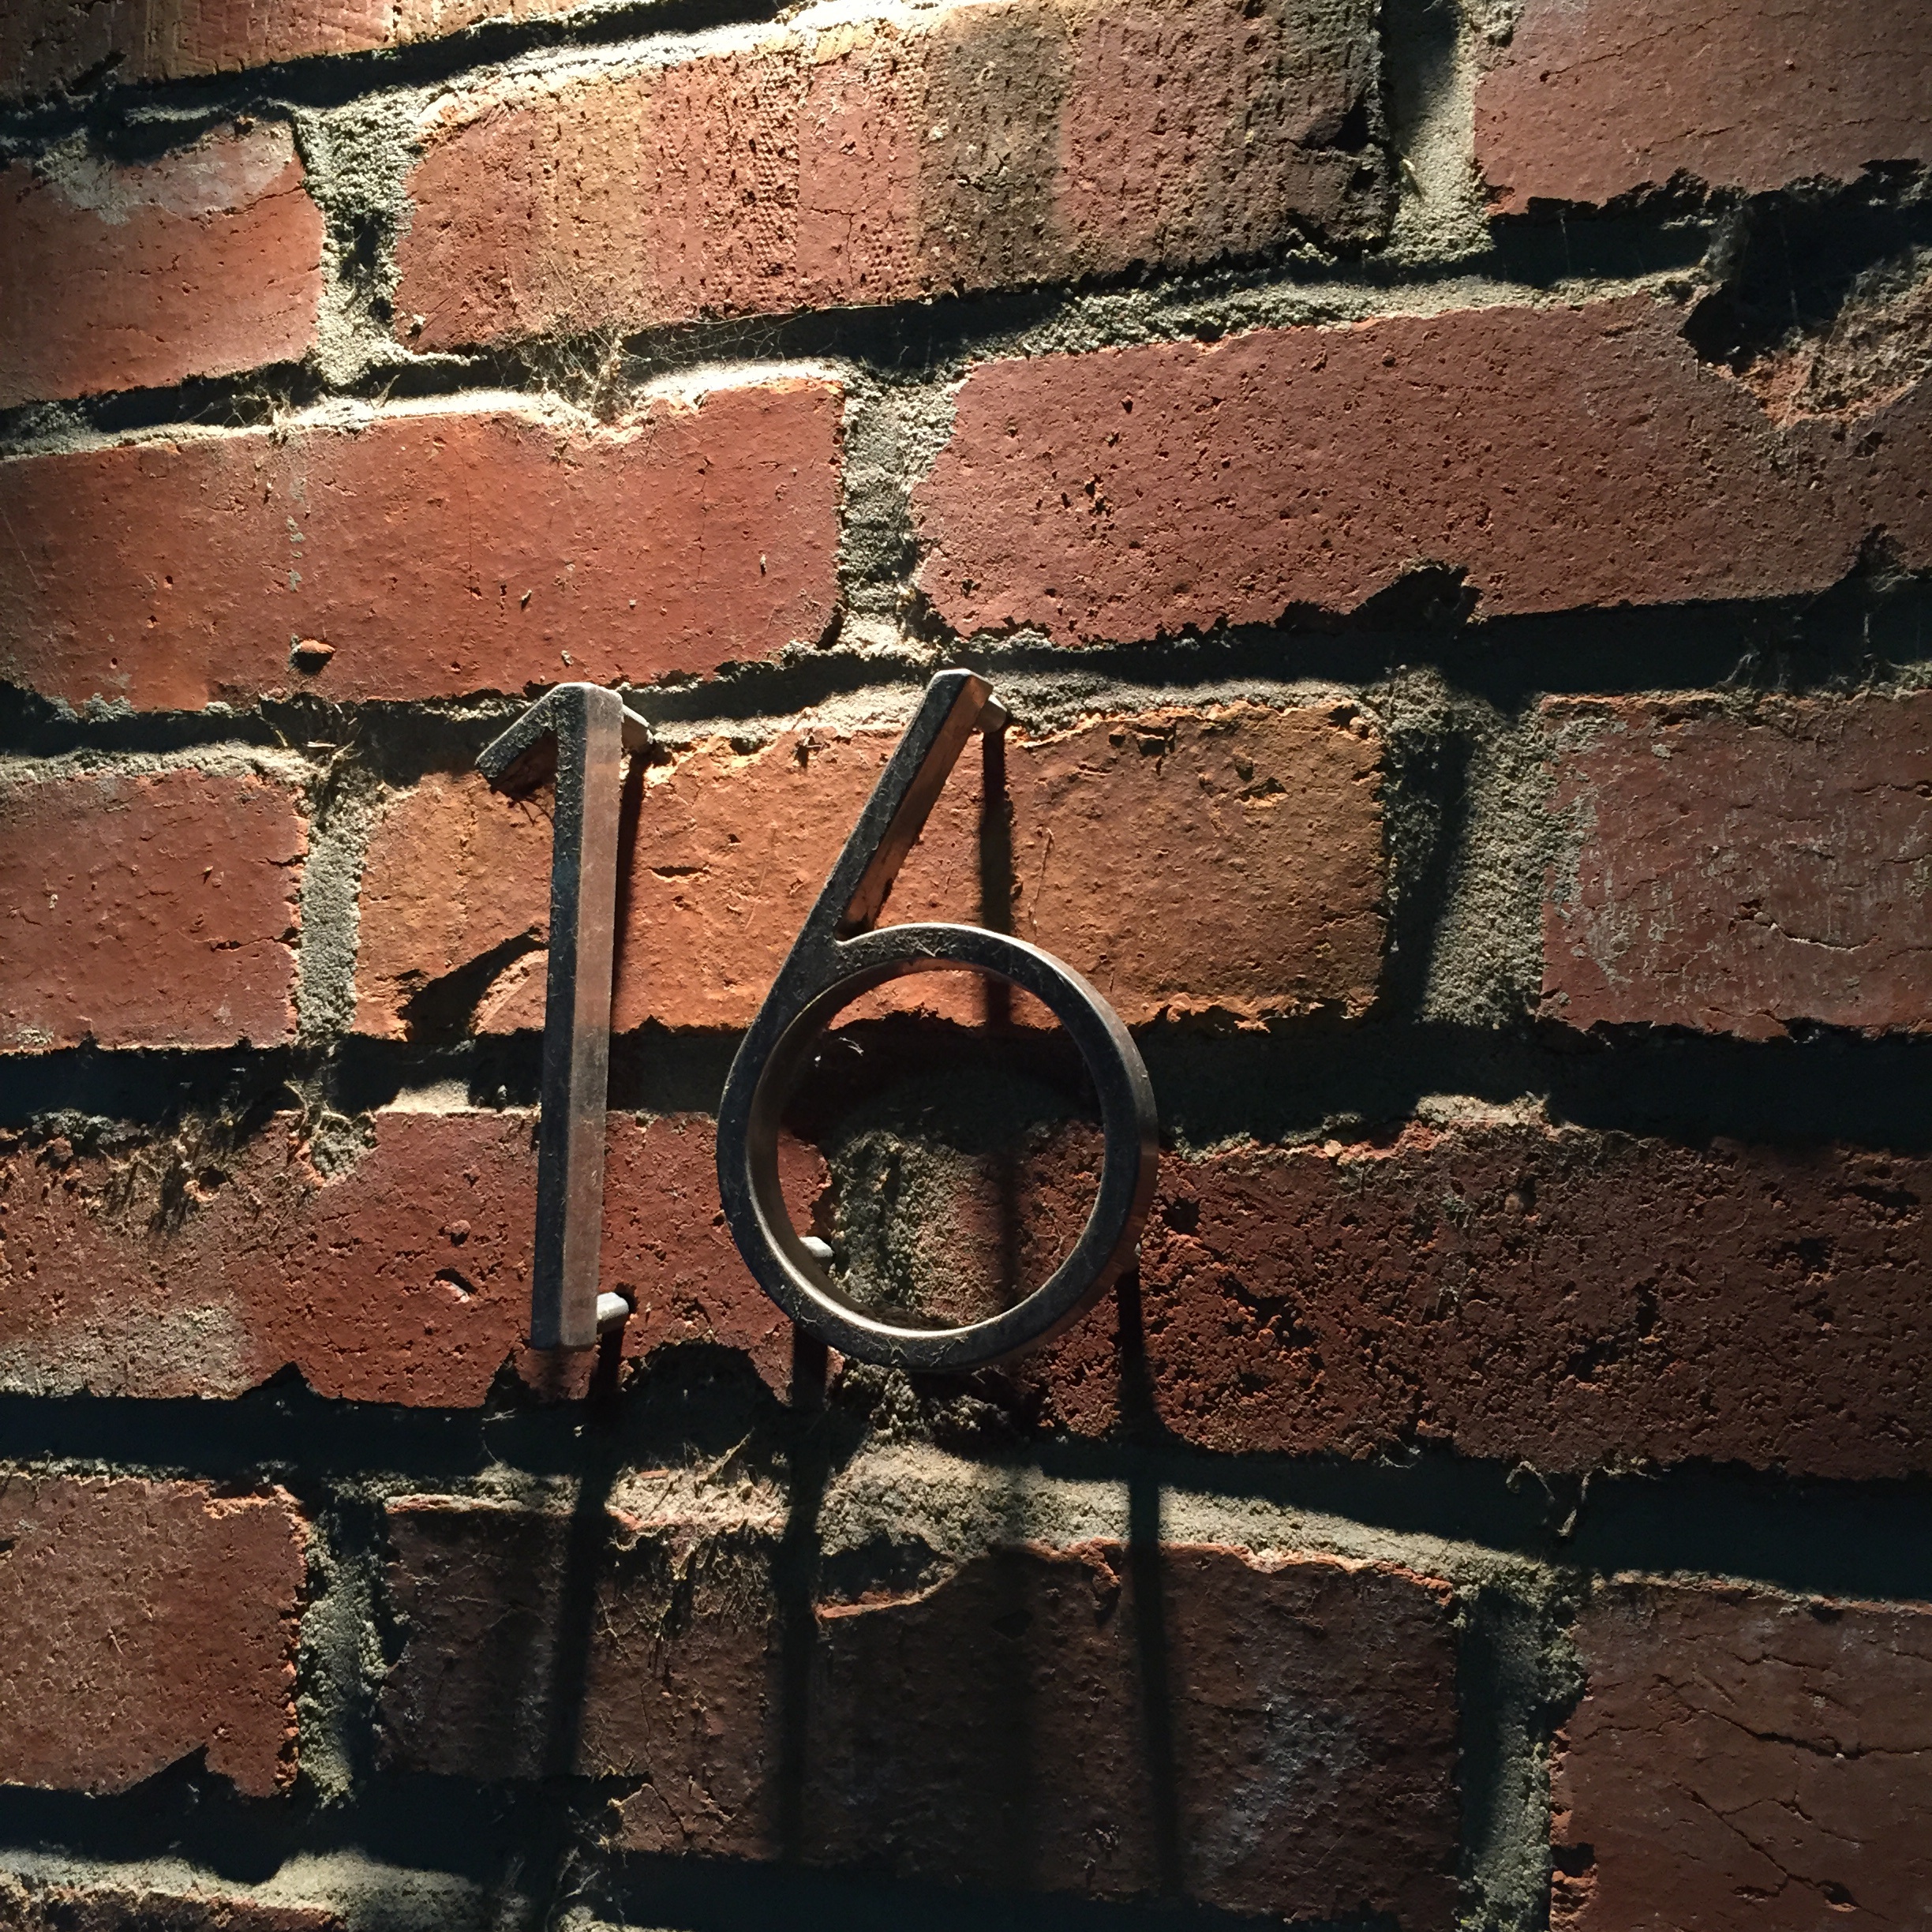
wood, texture, window, number, wall, red, color, soil, brick, material, brickwork, road surface